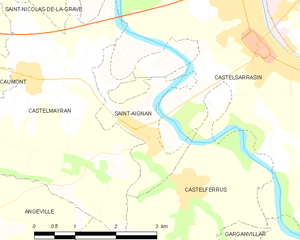
Carte des communes françaises Saint-Aignan
Saint-Aignan est une commune française située dans le département de Tarn-et-Garonne, en région Occitanie.